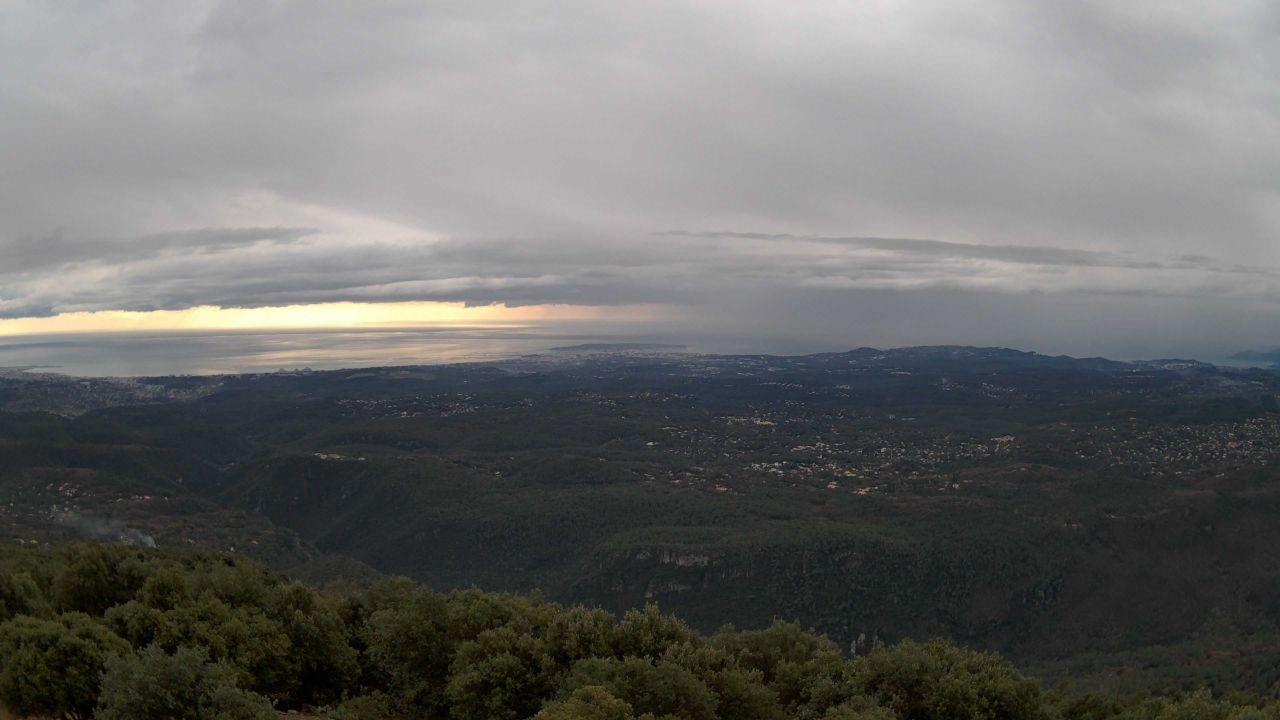
Fire: no
Smoke: yes